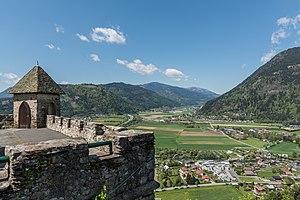
Treffen am Ossiacher See est une commune autrichienne du district de Villach-Land en Carinthie.
Le château de Landskron est un château fort en ruines situé au nord-est de Villach dans le land de Carinthie en Autriche.